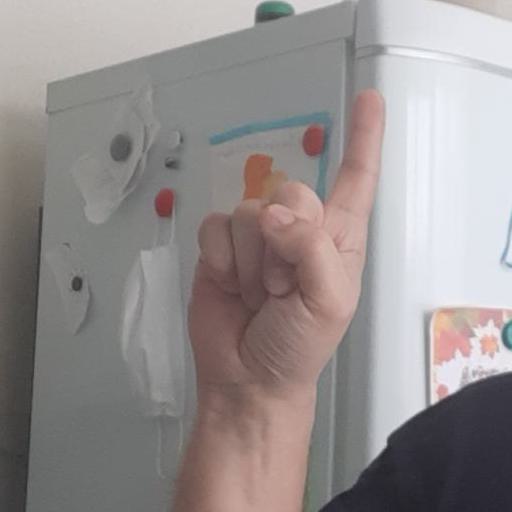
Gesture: one